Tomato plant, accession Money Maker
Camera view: vertical (180 deg); turntable rotation: 30 degrees
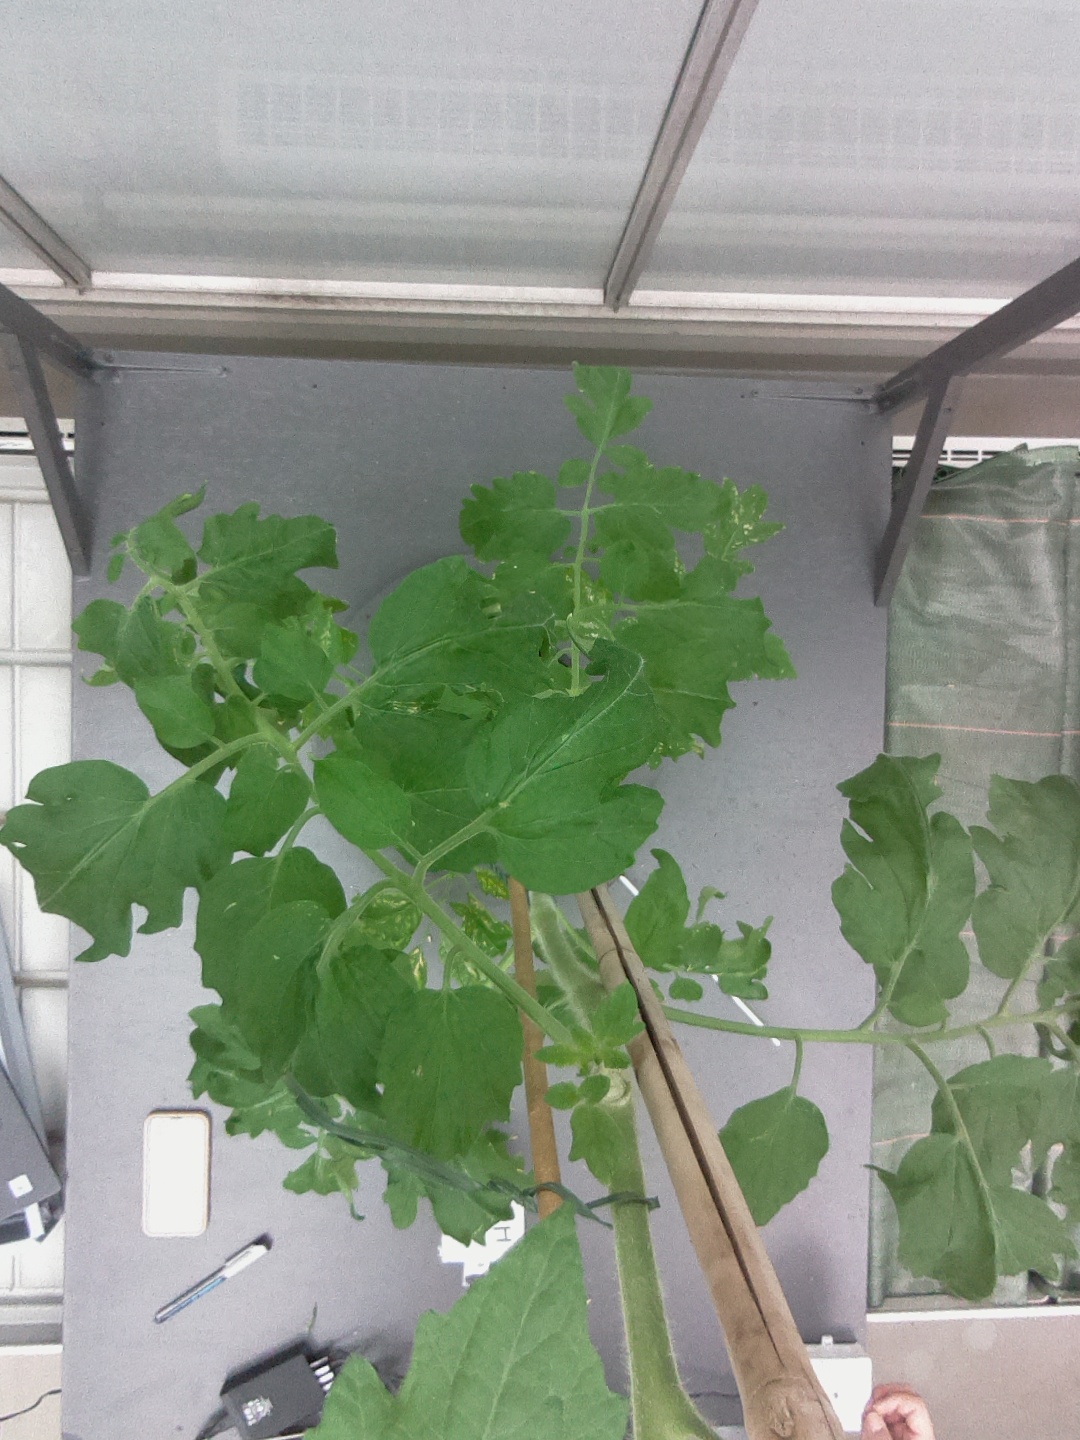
BBCH growth stage 70: Fruits at the main stem or branches visibles